Earring

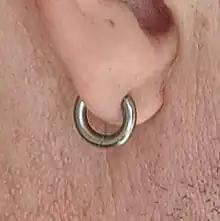
8 mm diameter stainless-steel hoop earring

Hoop earrings are circular or semi-circular in design and look very similar to a ring. Hoop earrings generally come in the form of a hoop of metal that can be opened to pass through the ear piercing. They are often constructed of metal tubing, with a thin wire attachment penetrating the ear. The hollow tubing is permanently attached to the wire at the front of the ear, and slips into the tube at the back. The entire device is held together by tension between the wire and the tube. Other hoop designs do not complete the circle, but penetrate through the ear in a post, using the same attachment techniques that apply to stud earrings. A variation is the "continuous hoop earring". In this design, the earring is constructed of a continuous piece of solid metal, which penetrates through the ear and can be rotated almost 360°. One of the ends is permanently attached to a small piece of metallic tubing or a hollow metallic bead. The other end is inserted into the tubing or bead, and is held in place by tension. One special type of hoop earring is the "sleeper earring", a circular wire normally made of gold, with a diameter of approximately one centimeter. "Hinged" sleepers, which were common in Britain in the 1960s and 1970s, comprise two semi-circular gold wires connected via a tiny hinge at one end, and fastened via a small clasp at the other, to form a continuous hoop whose fastening mechanism is effectively invisible to the naked eye. Because their small size makes them unobtrusive and comfortable, and because they are normally otherwise unadorned, "sleepers" are so-called because they were intended to be worn at night to keep a pierced ear from closing, and were often the choice for the first set of earrings immediately following the ear piercing in the decades before ear-piercing guns using studs became commonplace, but are often a fashion choice in themselves because of their attractive simplicity and because they subtly call attention to the fact that the ear is pierced.